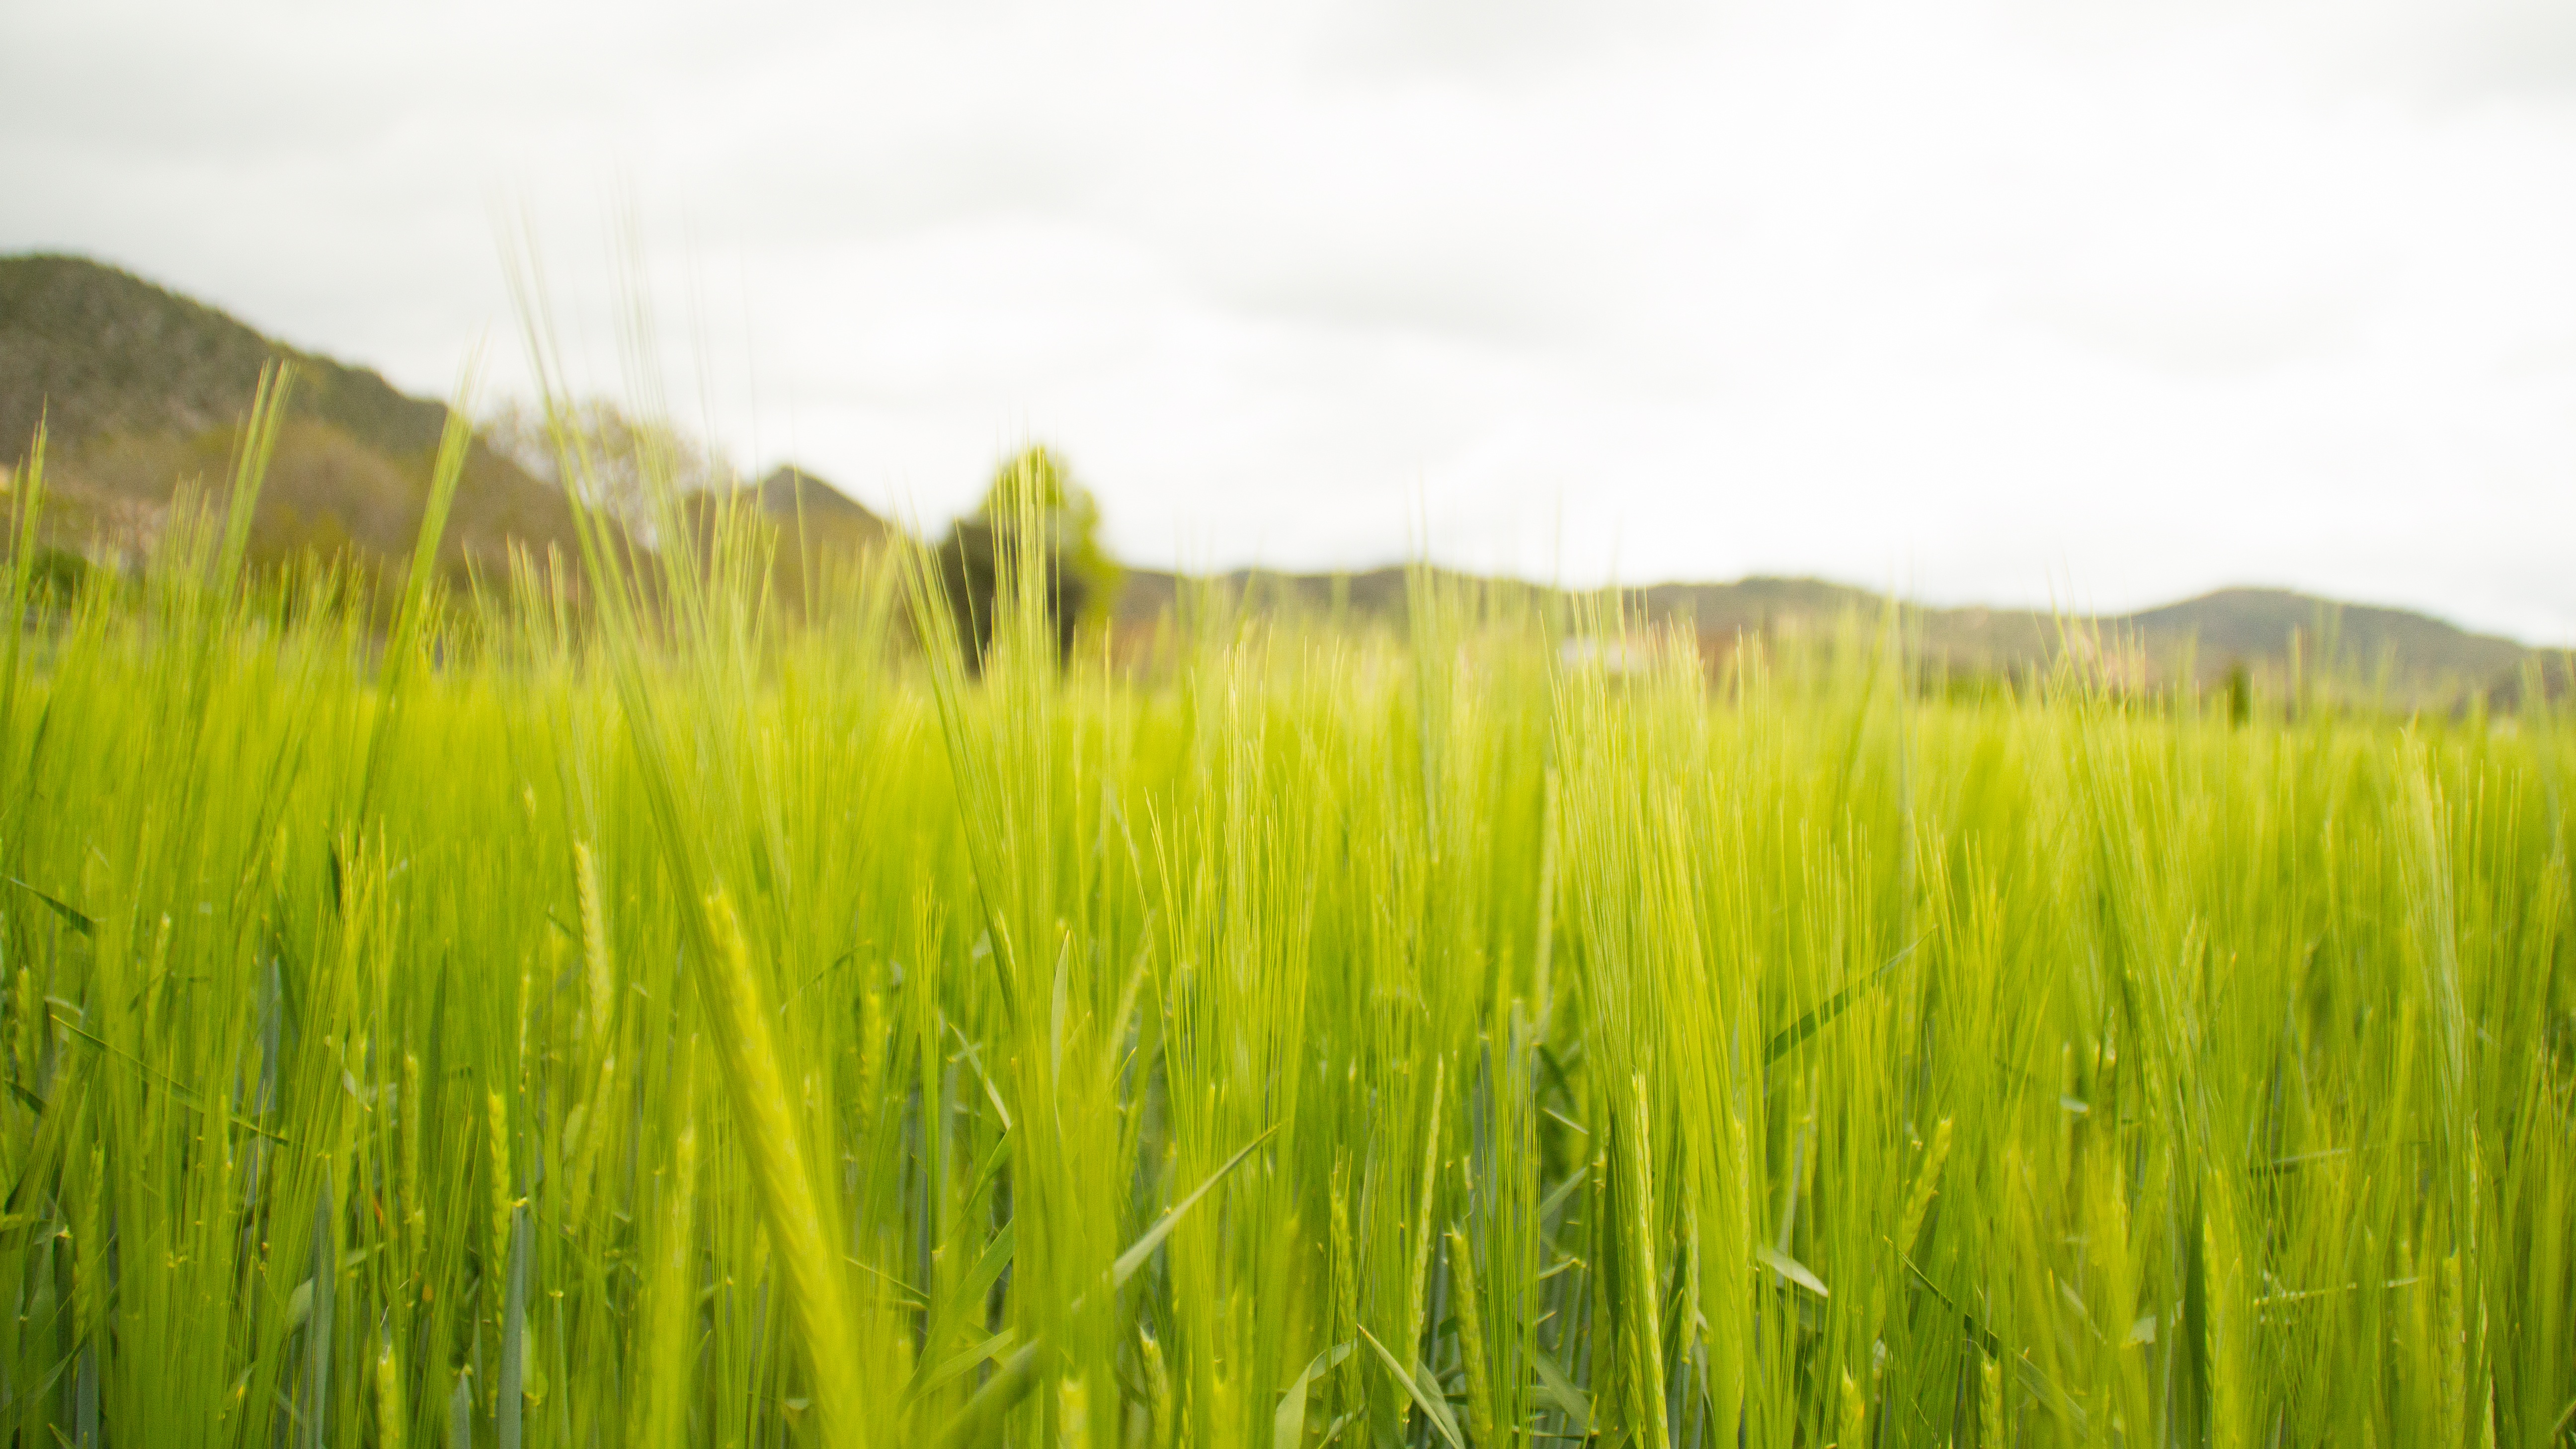
grass, plant, sky, field, lawn, meadow, prairie, sunlight, food, green, crop, pasture, agriculture, plain, grassland, paddy field, grass family